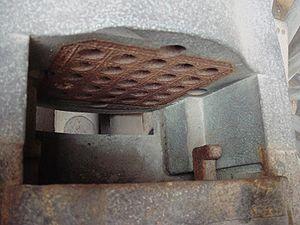
La mitrailleuse Montigny ou Montigny-Fafschamps, également appelé mitrailleur Christophe de Montigny, fabriquée en Belgique, précéda le canon à balles ou mitrailleuse Reffye fabriquée en France. Dans les deux cas, il s'agit d'armes à culasse mobile regroupant en faisceau un certain nombre de canons fixes. La mise a feu de ses cartouches à percussion centrale est actionnée par une manivelle indépendante. Développée par l'armurier belge Joseph Montigny en 1863, la mitrailleuse Montigny est basée sur un prototype de Toussaint-Henry-Joseph Fafchamps datant de 1851. Le canon à balles de Reffye fut un peu plus tard une adaptation de la mitrailleuse Montigny.